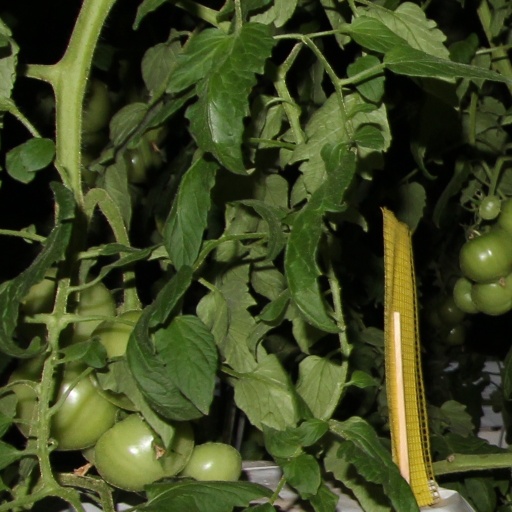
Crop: tomato